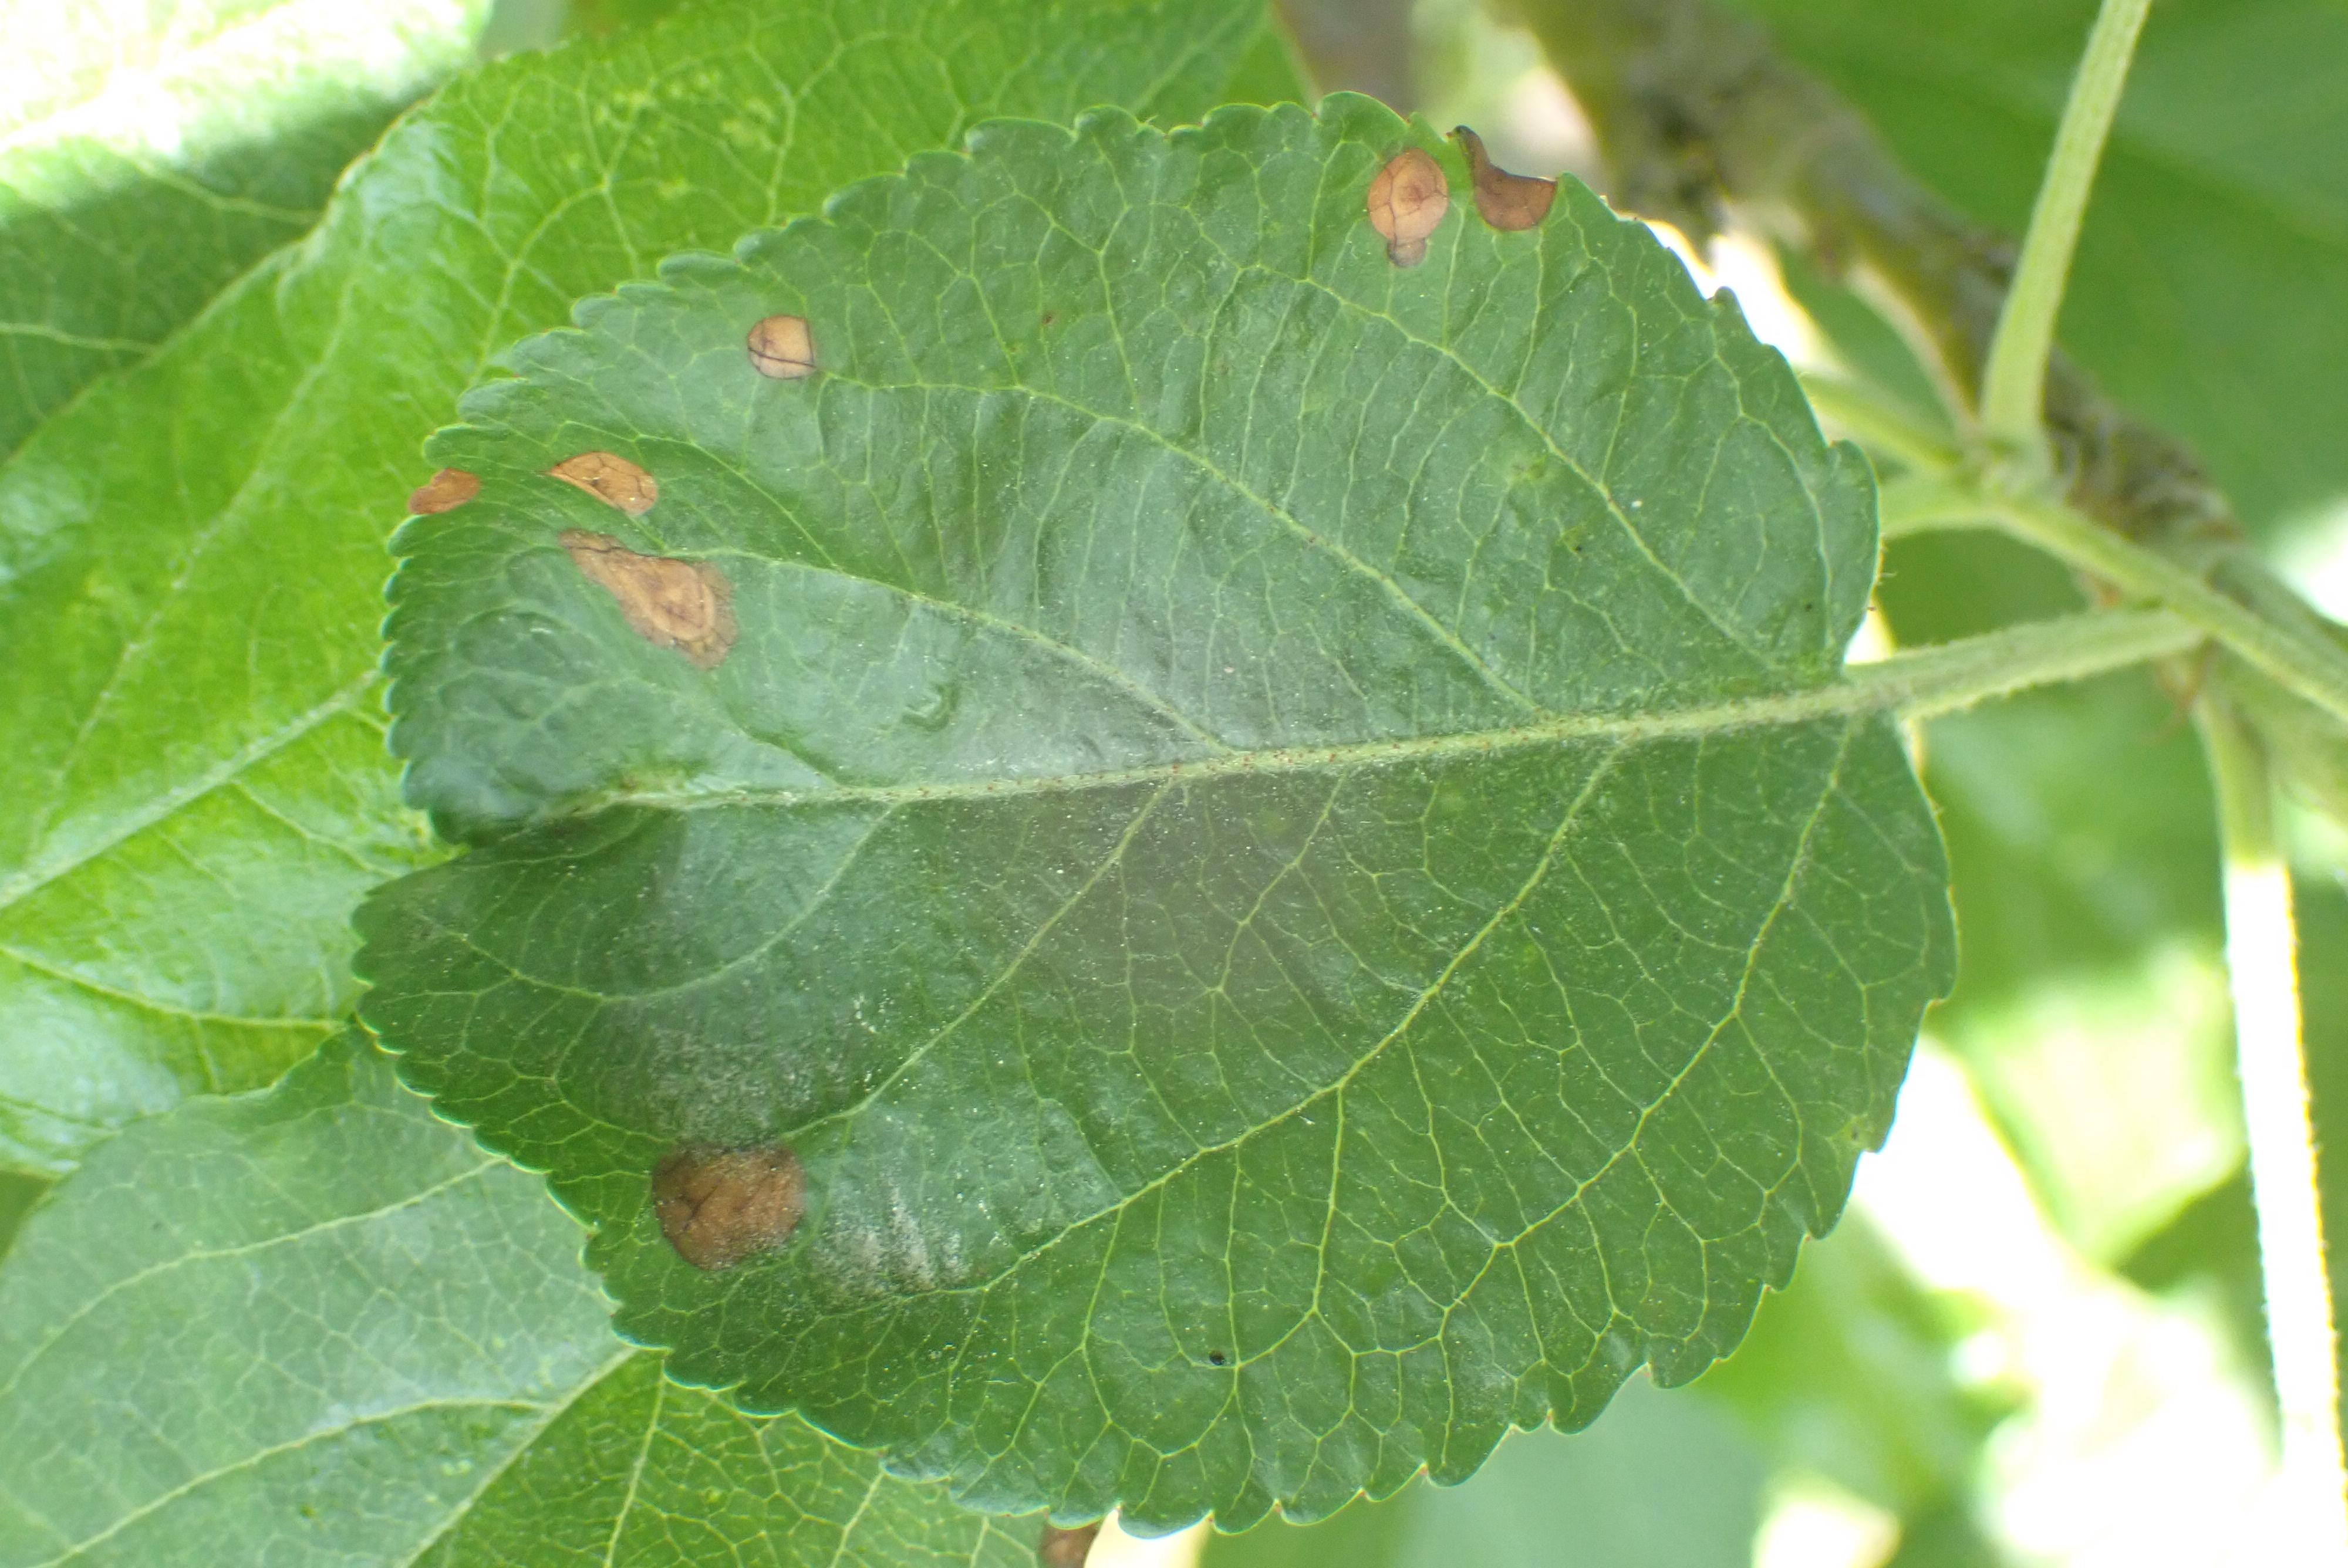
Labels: frog_eye_leaf_spot